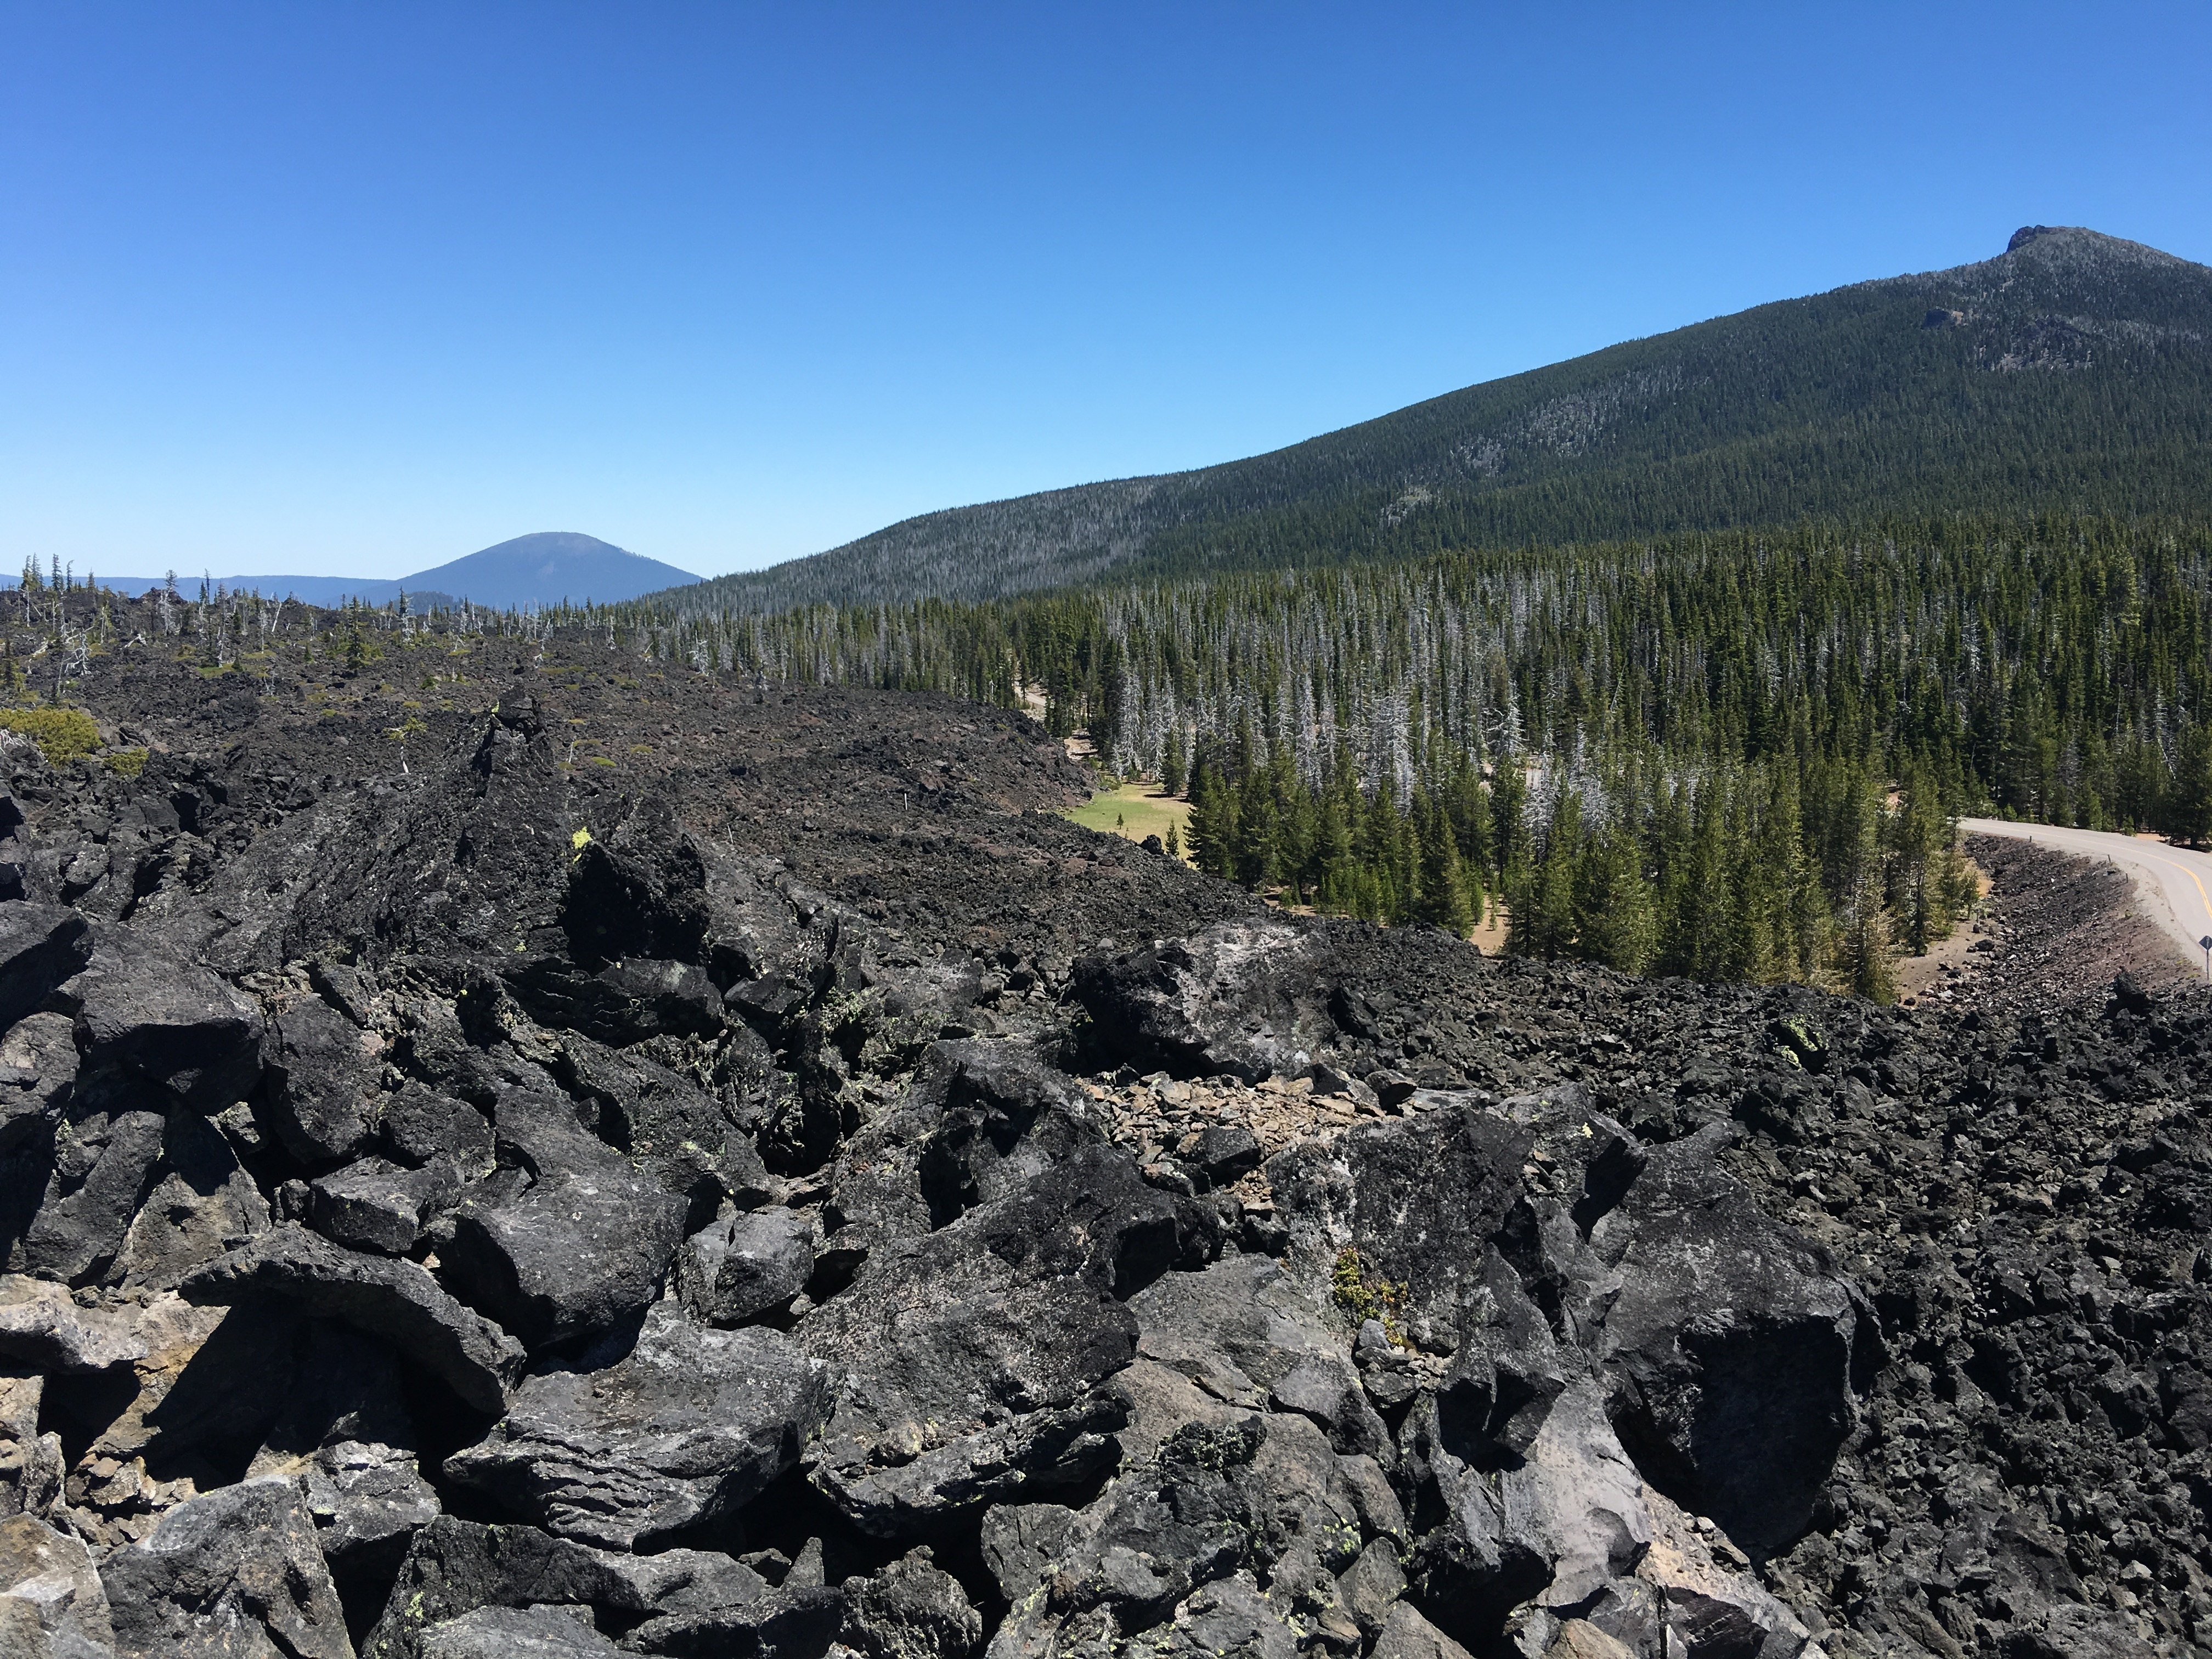
landscape, nature, outdoor, rock, wilderness, walking, mountain, trail, texture, valley, mountain range, travel, scenery, soil, ridge, geology, badlands, plateau, lava, fell, volcanic, moraine, magma, landform, geographical feature, mountainous landforms, geological phenomenon